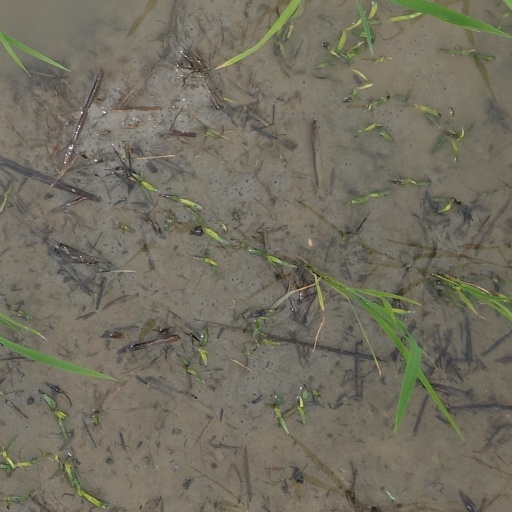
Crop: rice